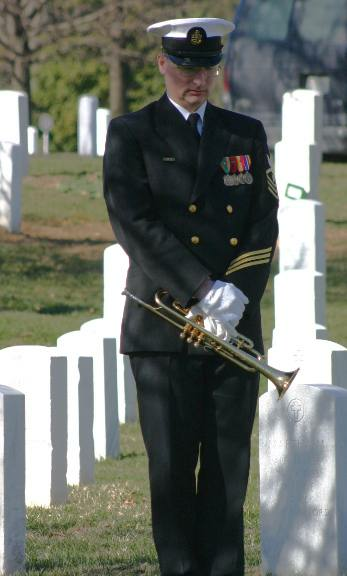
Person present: Yes